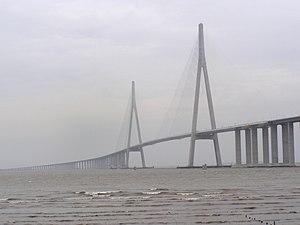
Pont de Sutong entre Suzhou et Nantong (Jiangsu) en Chine